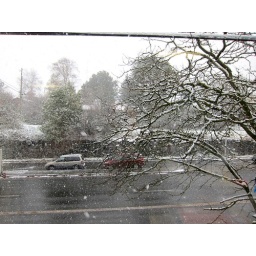
Office window - before the roads froze over